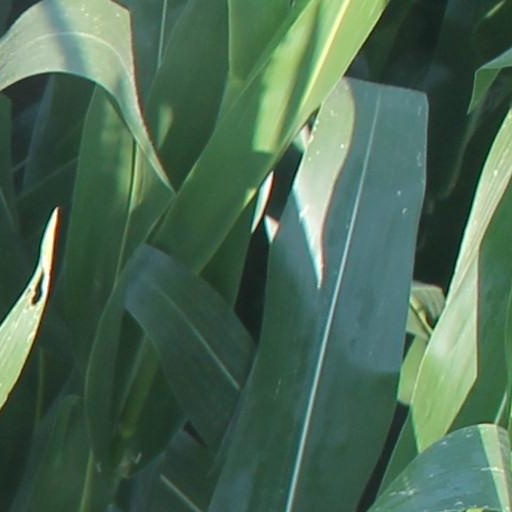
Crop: maize; corn